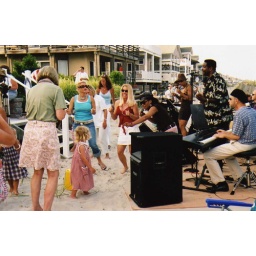
Steve's mom in the red shirt